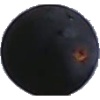
Label: blue_grape